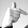
ASL letter: T